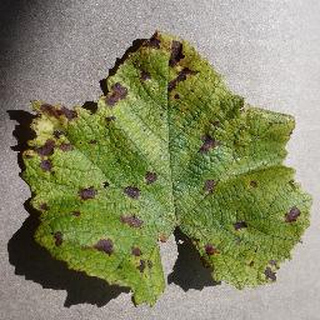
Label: grape_leaf_blight